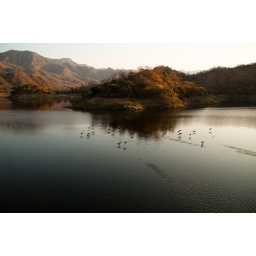
Indian lake with birds near Ranakpur